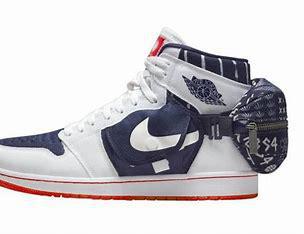
Brand: Jordan
Model: 100